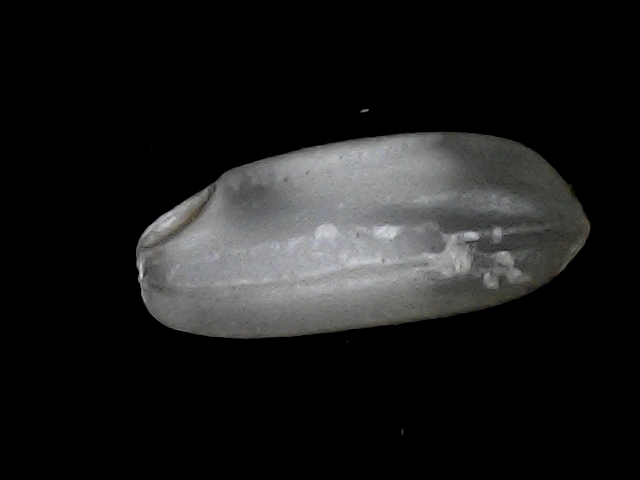
Rice variety: BRRI74